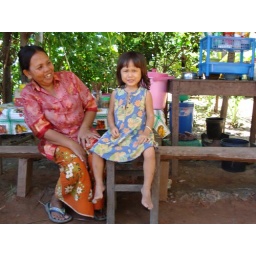
cute girl in Cambodia